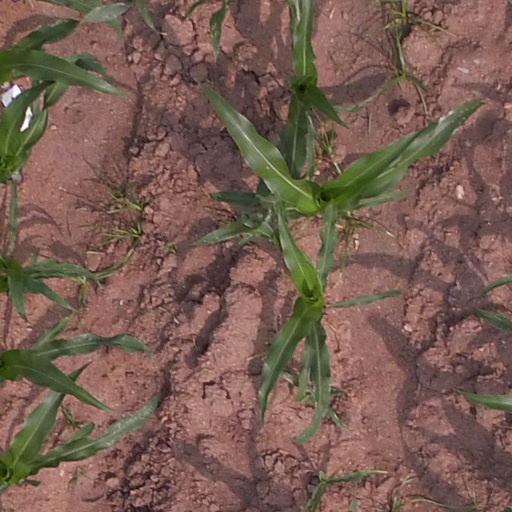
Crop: maize; corn